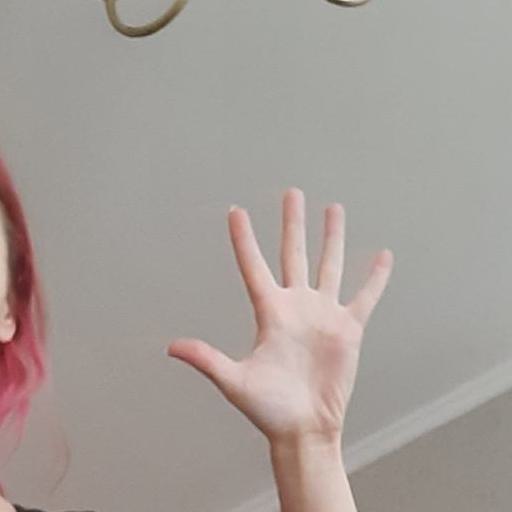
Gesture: palm